Dykyi Sad archaeological site

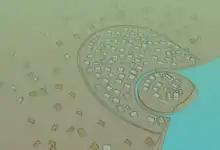
Reconstruction of the site

The Dykyi Sad archaeological site constitutes the remains of a fortified Cimmerian settlement, an ancient port city discovered in the Dykyi Sad park in Mykolaiv, Ukraine. The site is dated to the Bilozerka culture, around 1250–925 BC.